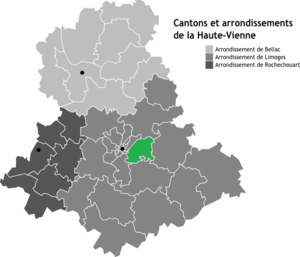
Carte des arrondissements de la Haute-Vienne
Le canton de Limoges-Panazol est une ancienne division administrative française située dans le département de la Haute-Vienne et la région Nouvelle-Aquitaine. À la suite du redécoupage cantonal de 2014, le canton est fondu dans ceux de Limoges-7, Panazol et Saint-Léonard-de-Noblat.